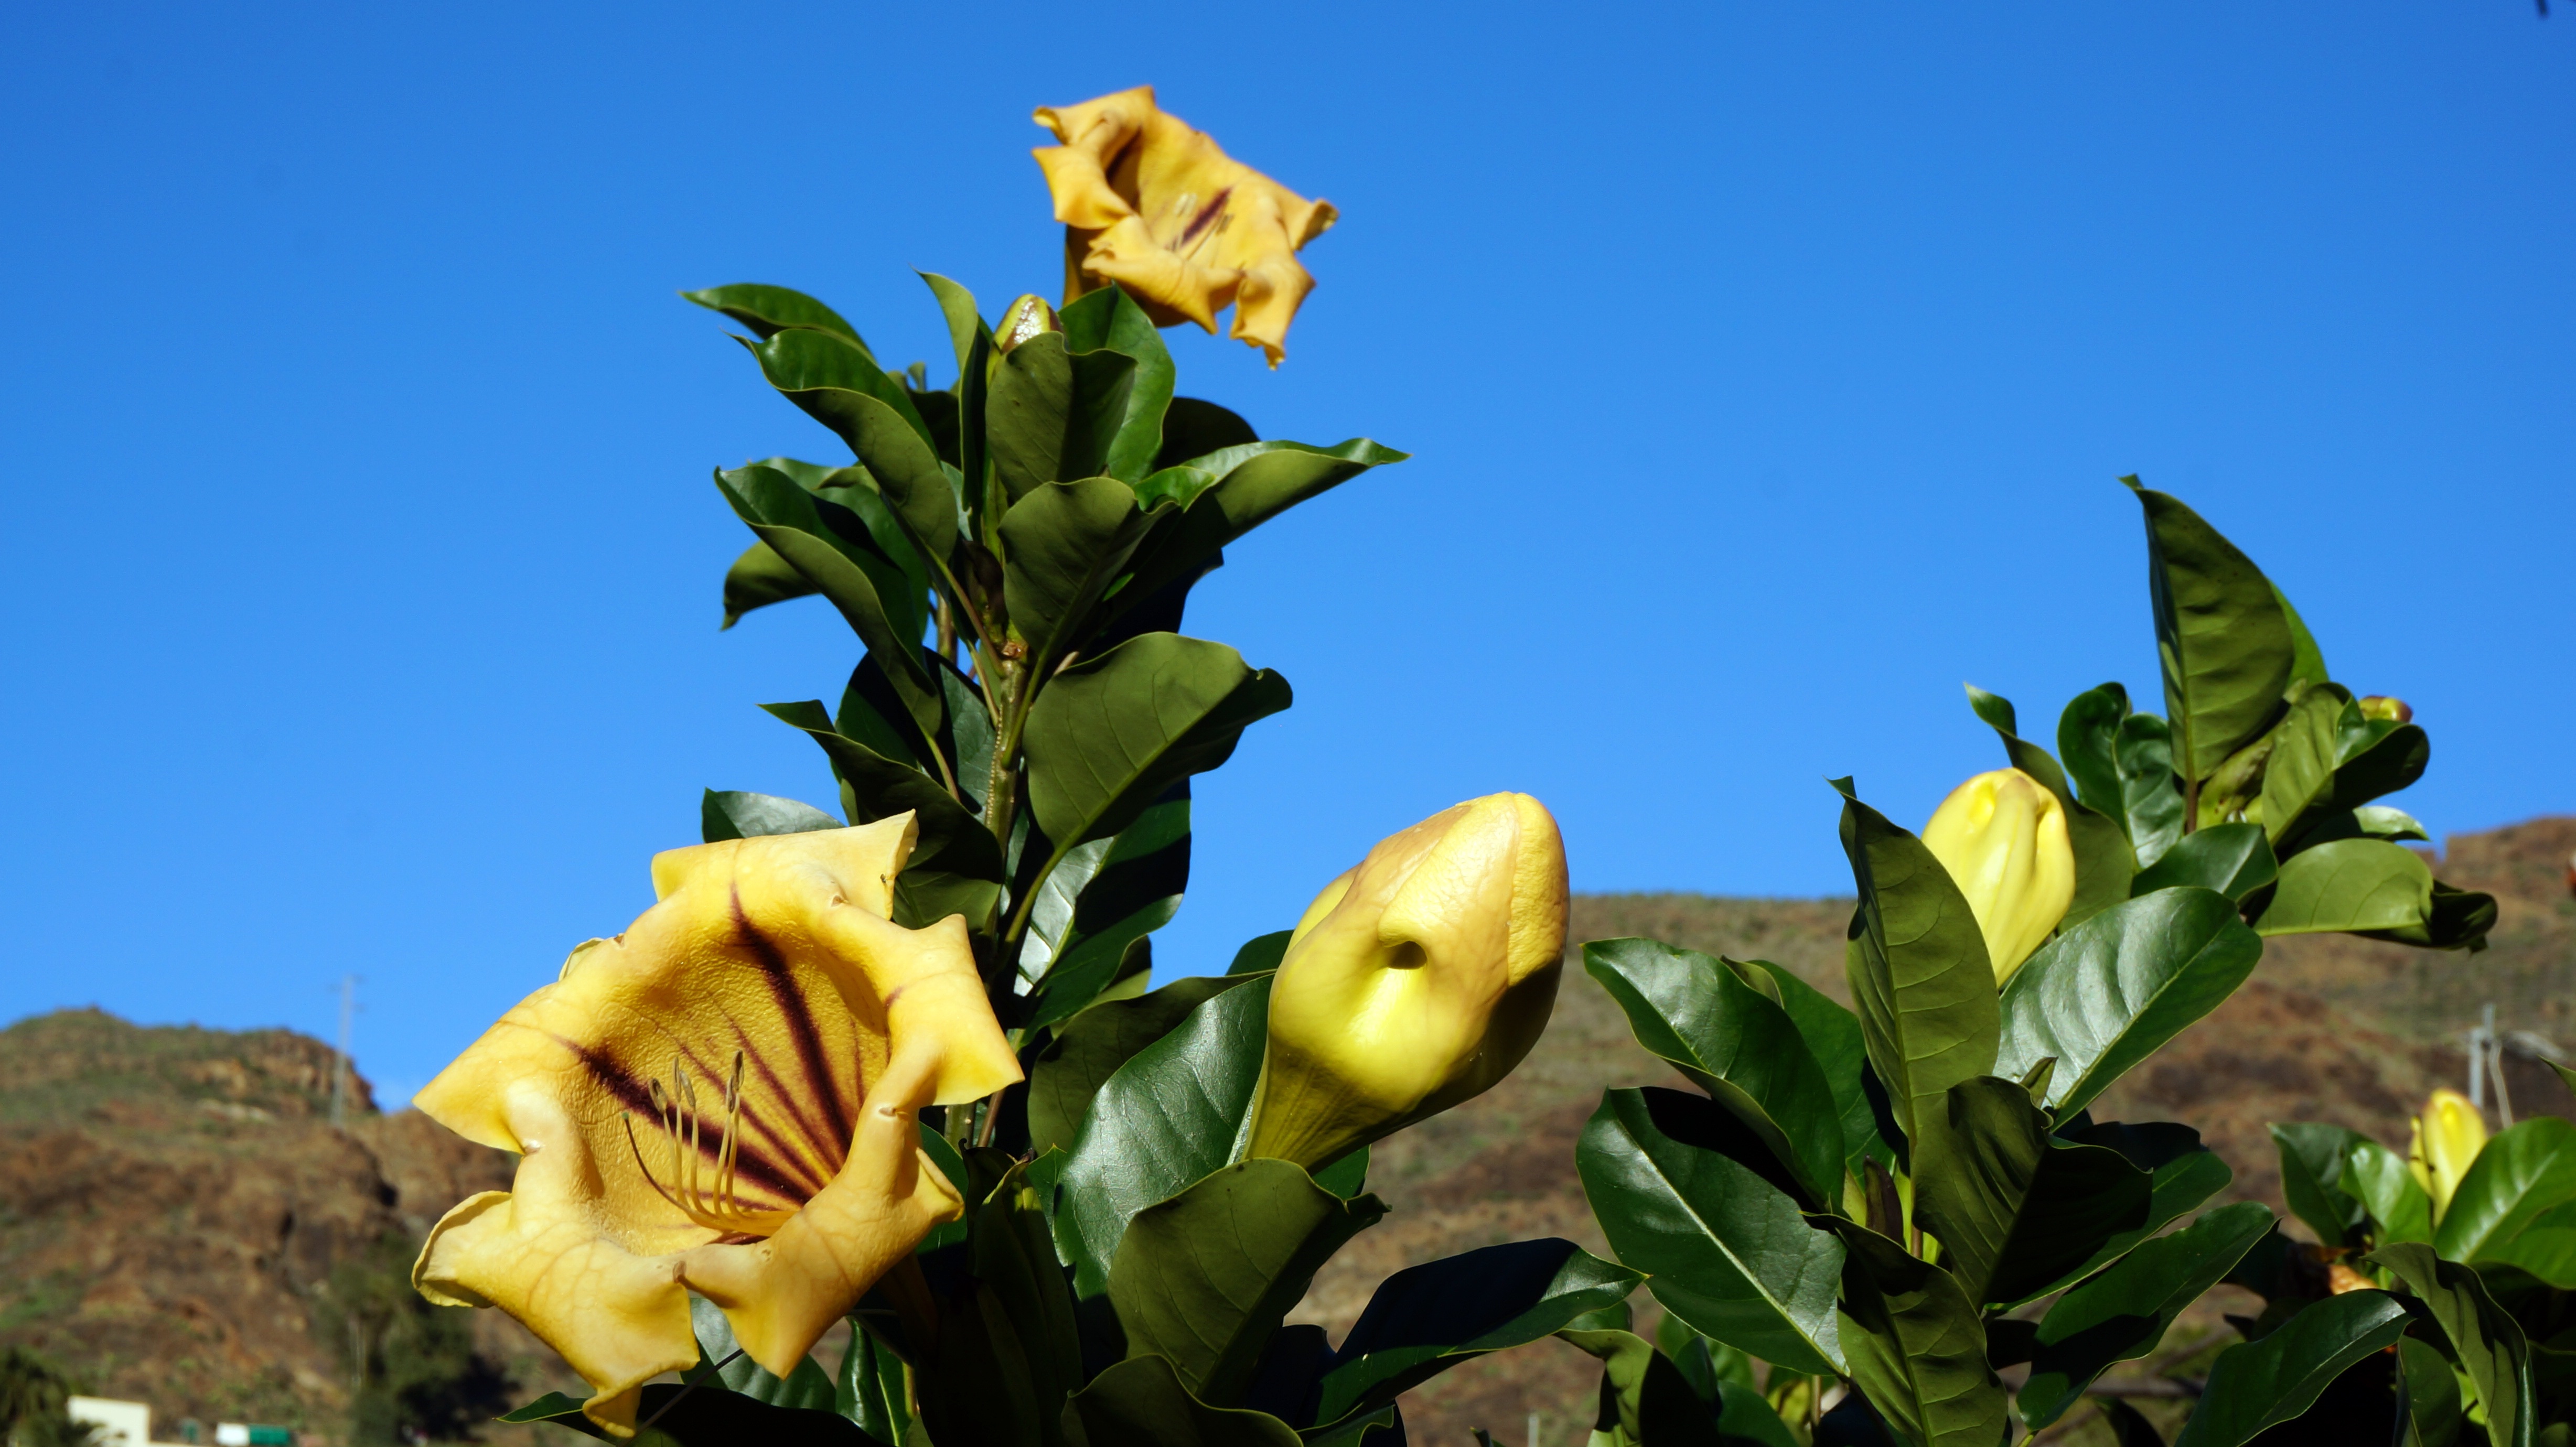
nature, blossom, plant, sunlight, leaf, flower, food, green, produce, botany, yellow, flora, plants, blue sky, flowers, yellow flowers, canary islands, flowering plant, land plant